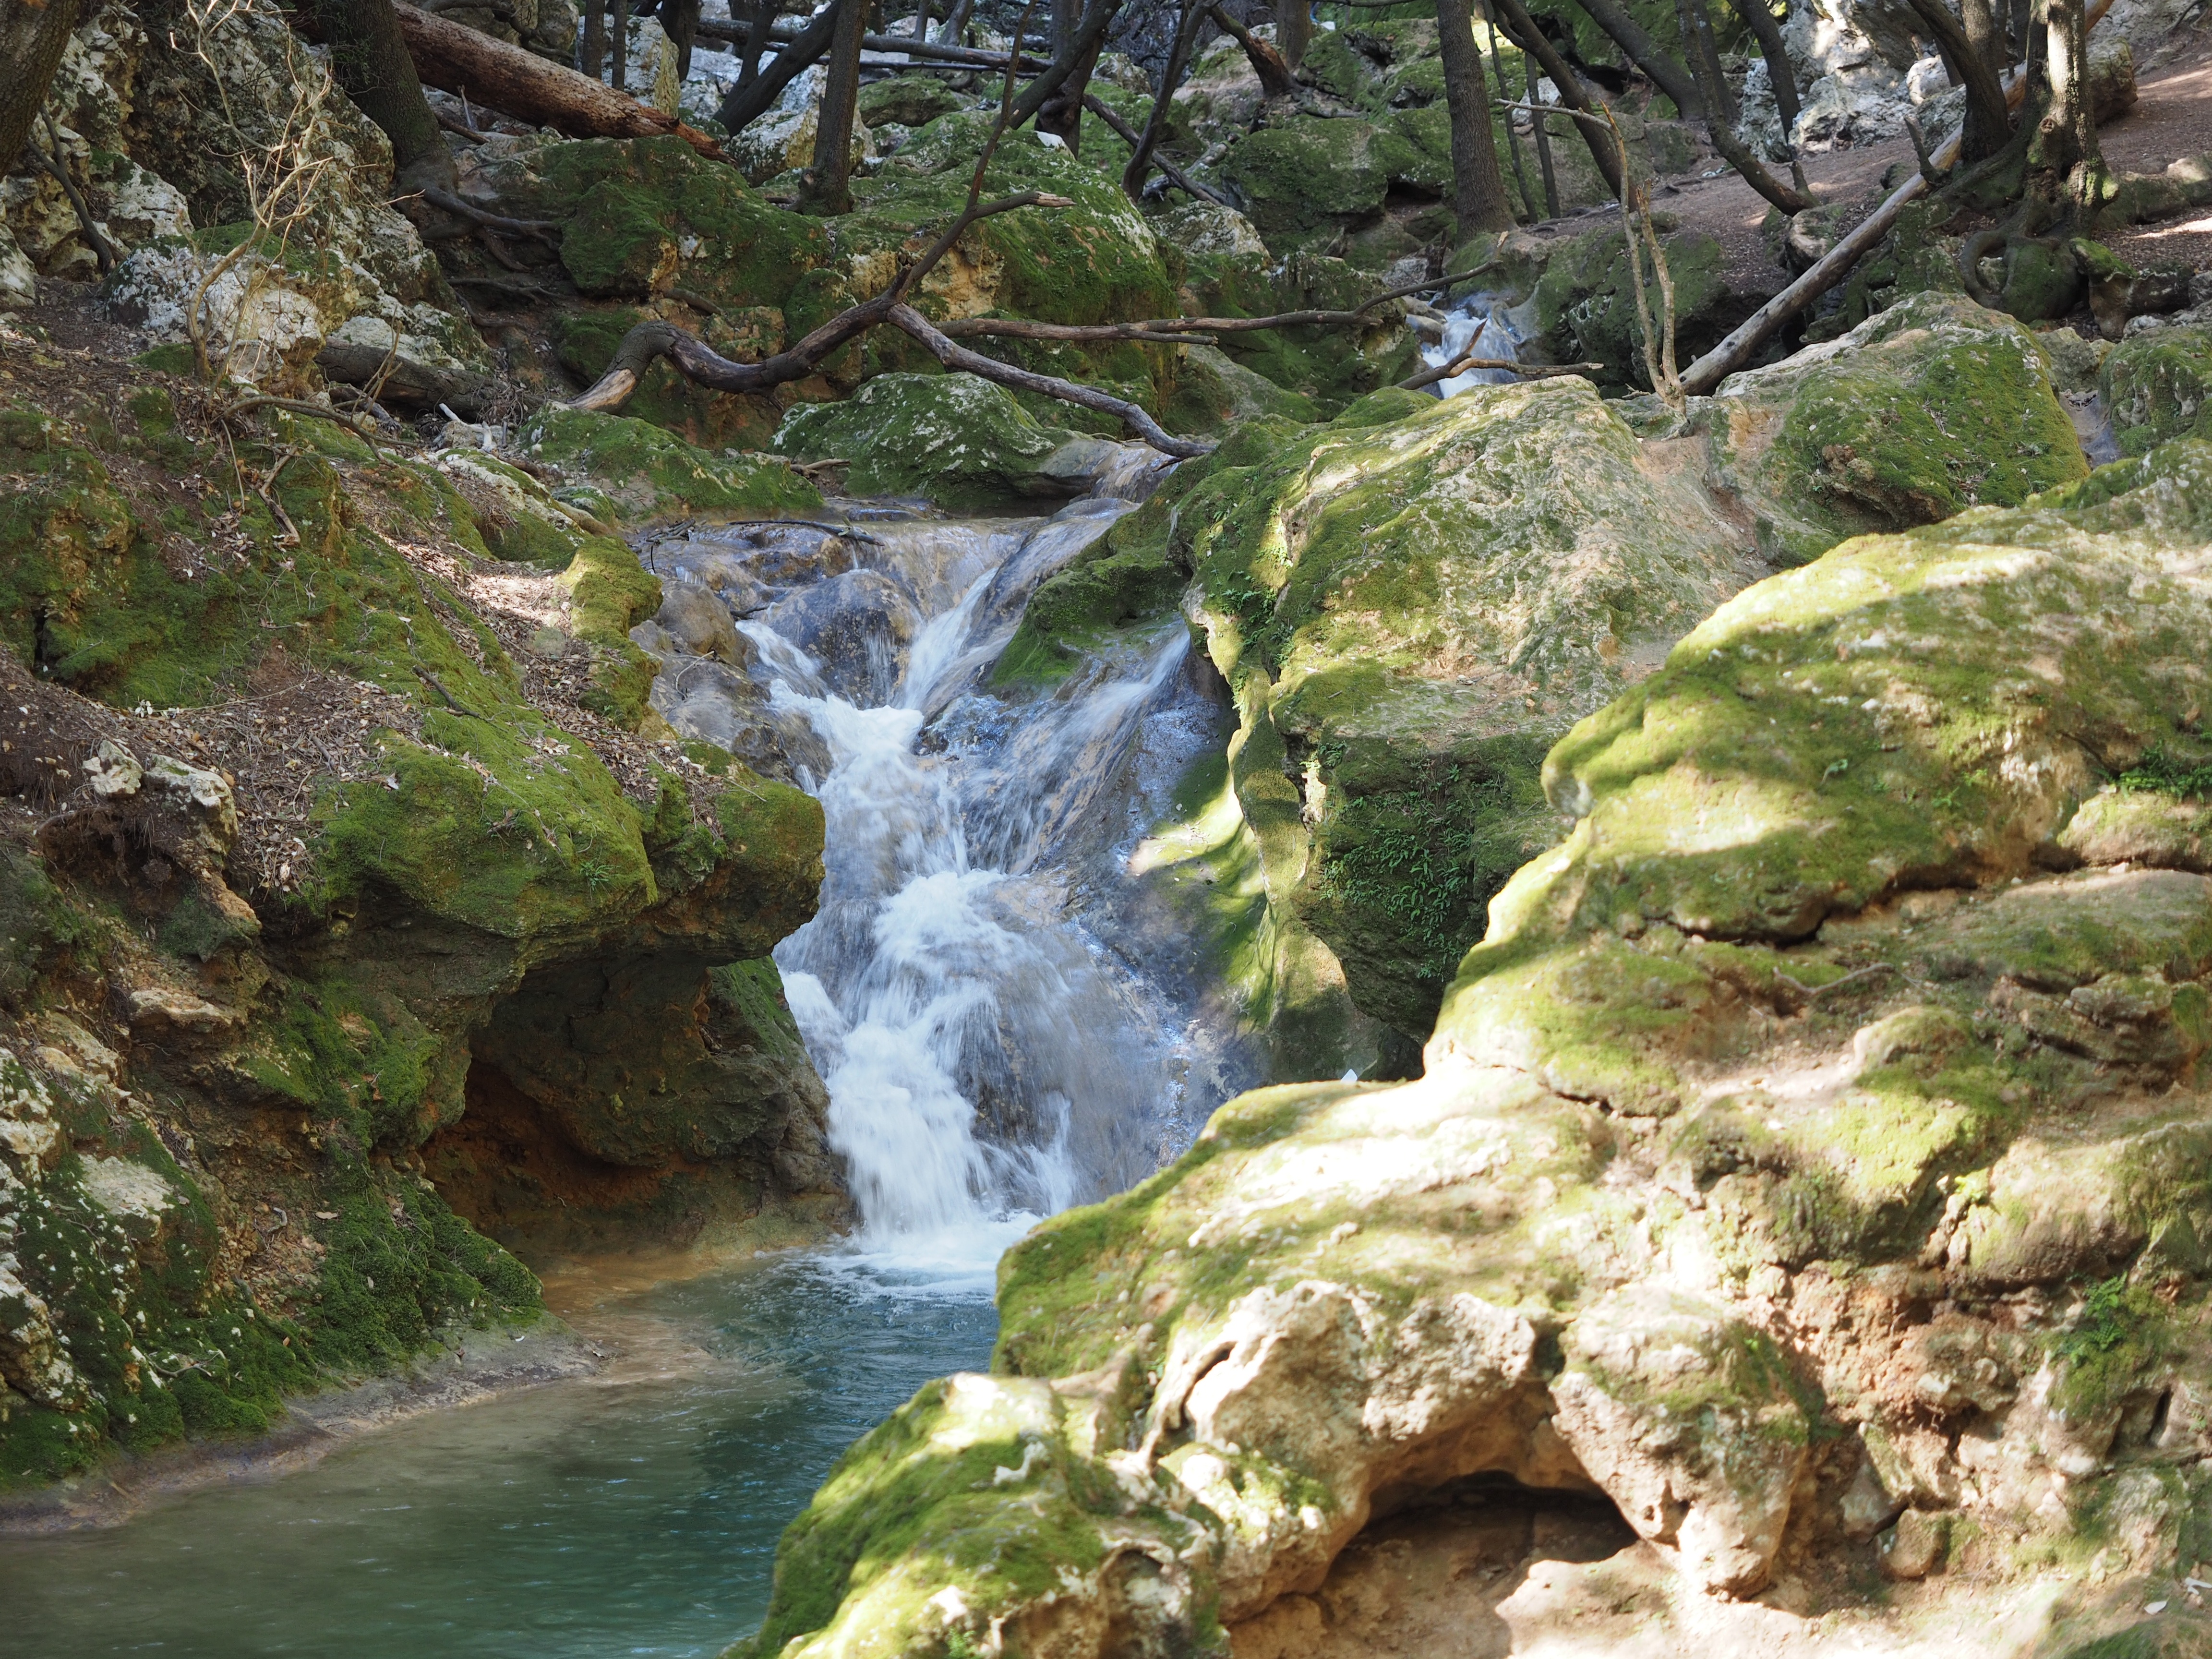
rock, waterfall, wilderness, river, valley, idyllic, stream, rapid, romantic, gorge, body of water, rainforest, ravine, mallorca, bach, water feature, watercourse, haunting, orient, valley of orient, torrente de coanegra, salt des freu, coanegra valley, coanegra